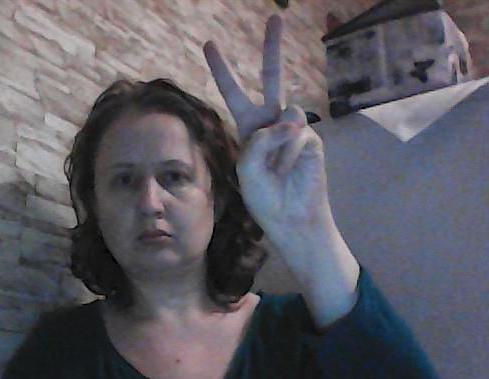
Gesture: peace